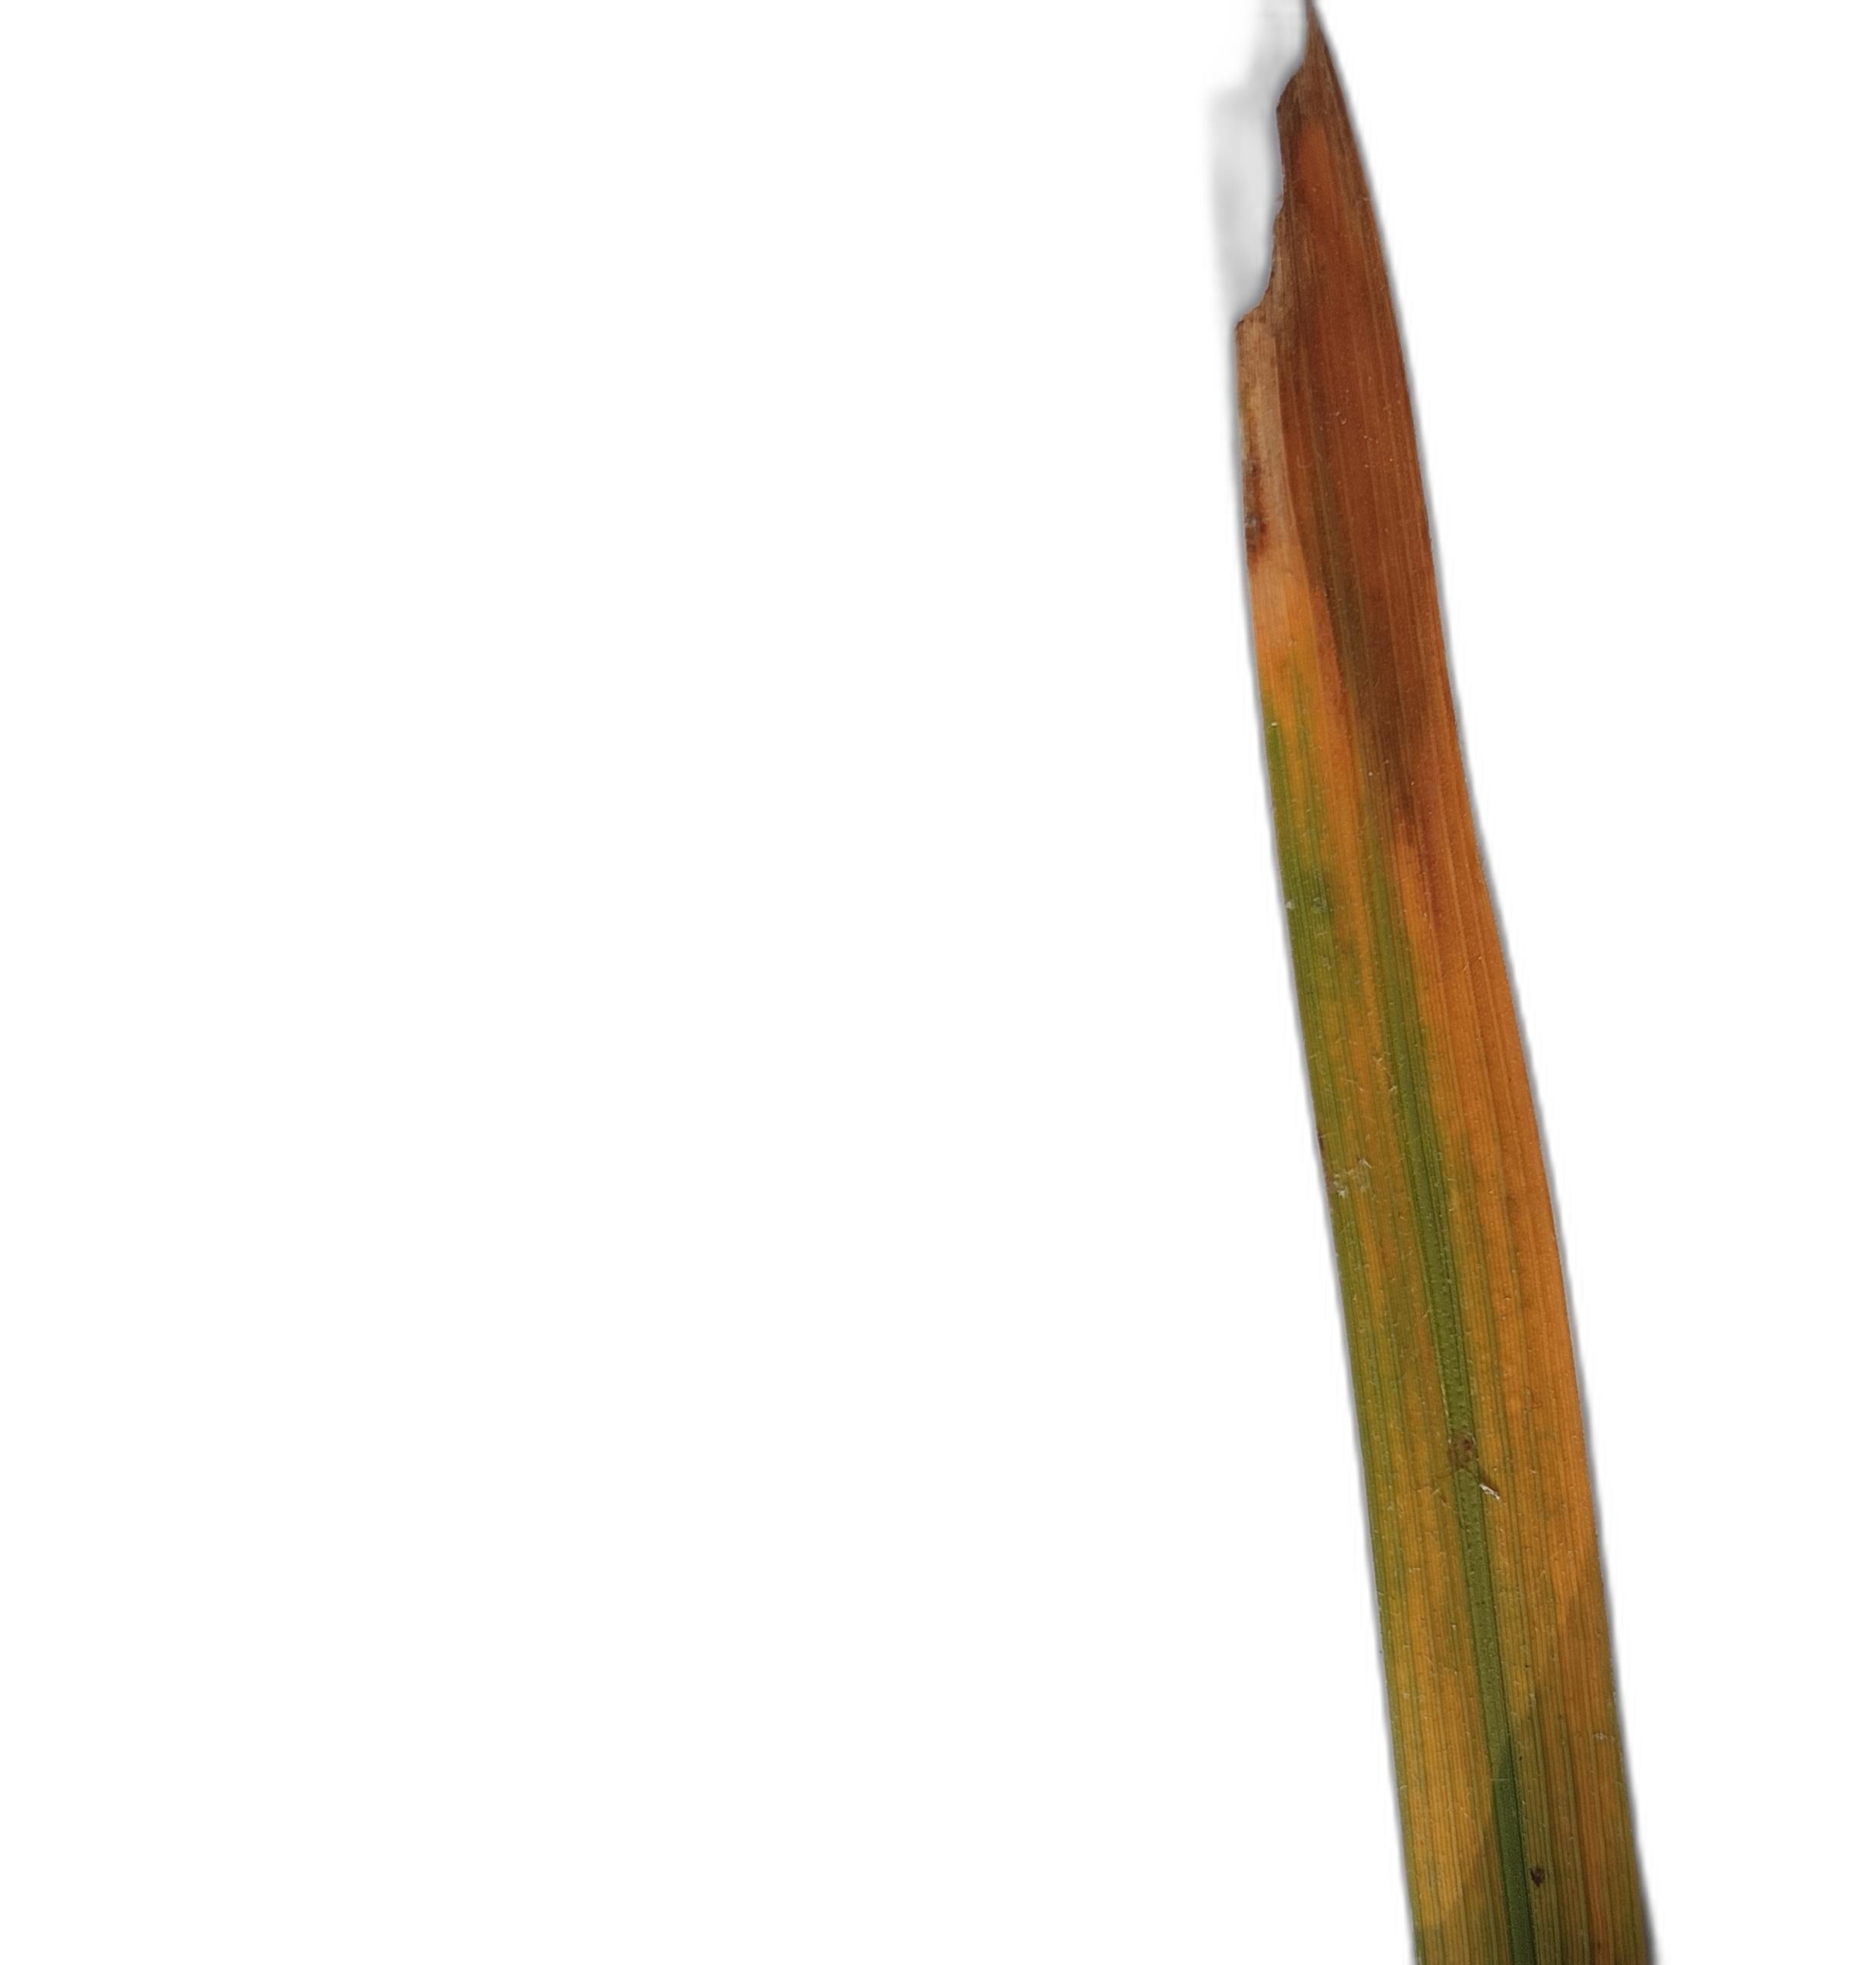
Label: Leaf Scald